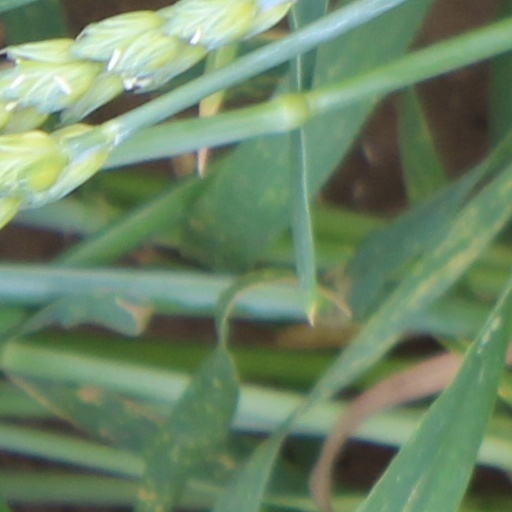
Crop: wheat